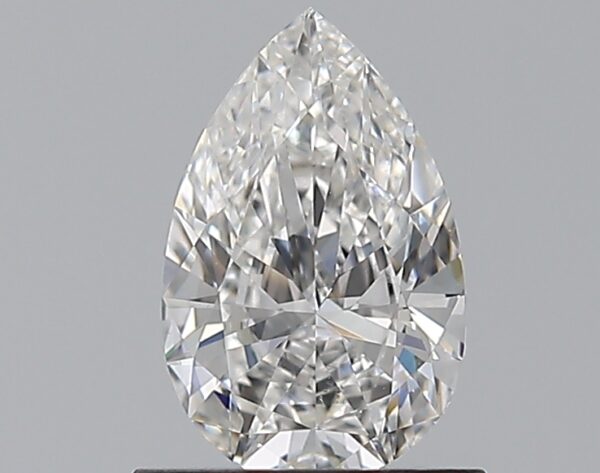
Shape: pear
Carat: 0.7
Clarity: VS2
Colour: F
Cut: EX
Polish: EX
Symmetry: VG
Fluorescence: N
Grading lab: GIA
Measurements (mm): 7.99 x 5.11 x 2.87